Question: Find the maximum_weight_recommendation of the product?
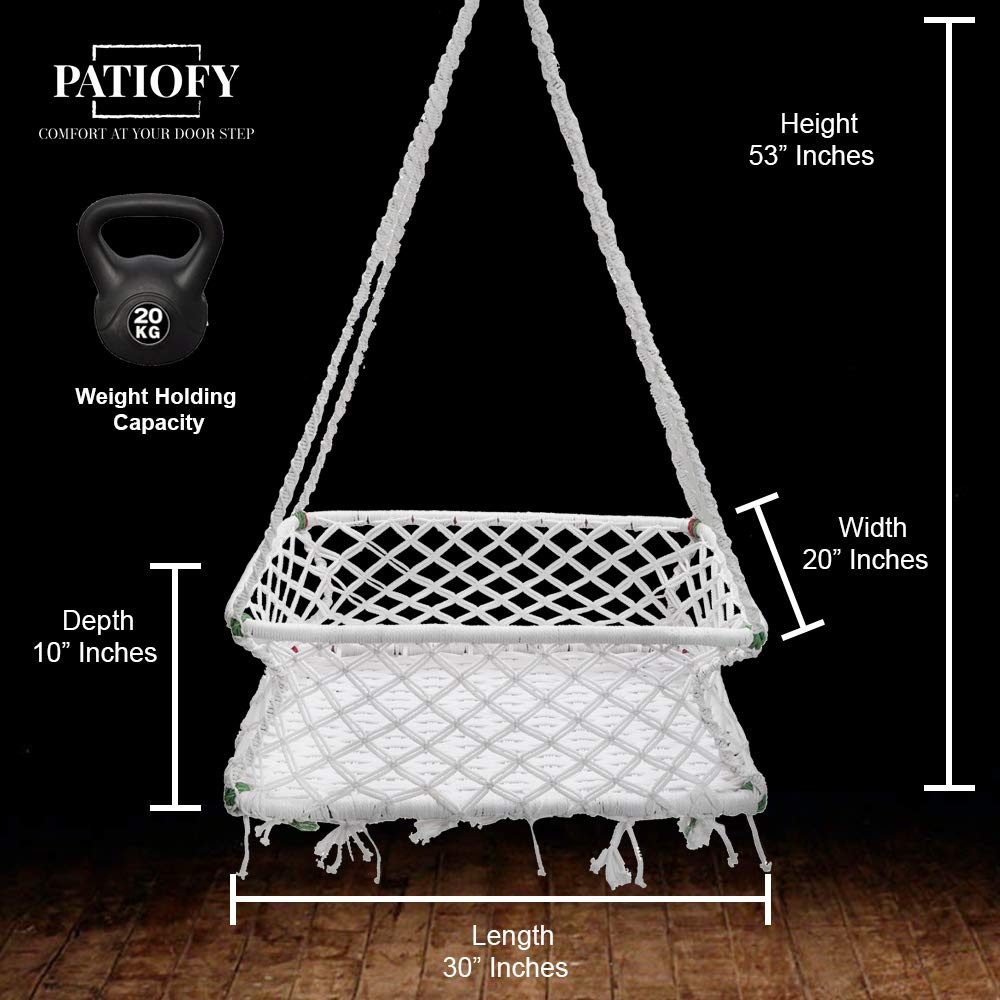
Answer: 20 kilogram